Huell Howser

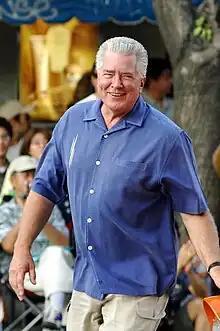
Howser at the Nisei Week Grand Parade in Los Angeles, California, 2007

Huell Burnley Howser (October 18, 1945 – January 7, 2013) was an American television personality, actor, producer, writer, singer, and voice artist, best known for hosting, producing, and writing "California's Gold" and his human interest show "Visiting... with Huell Howser", produced by KCET in Los Angeles for California PBS stations. The archive of his video chronicles offers an enhanced understanding of the history, culture, and people of California. He also voiced the Backson in "Winnie the Pooh" (2011).